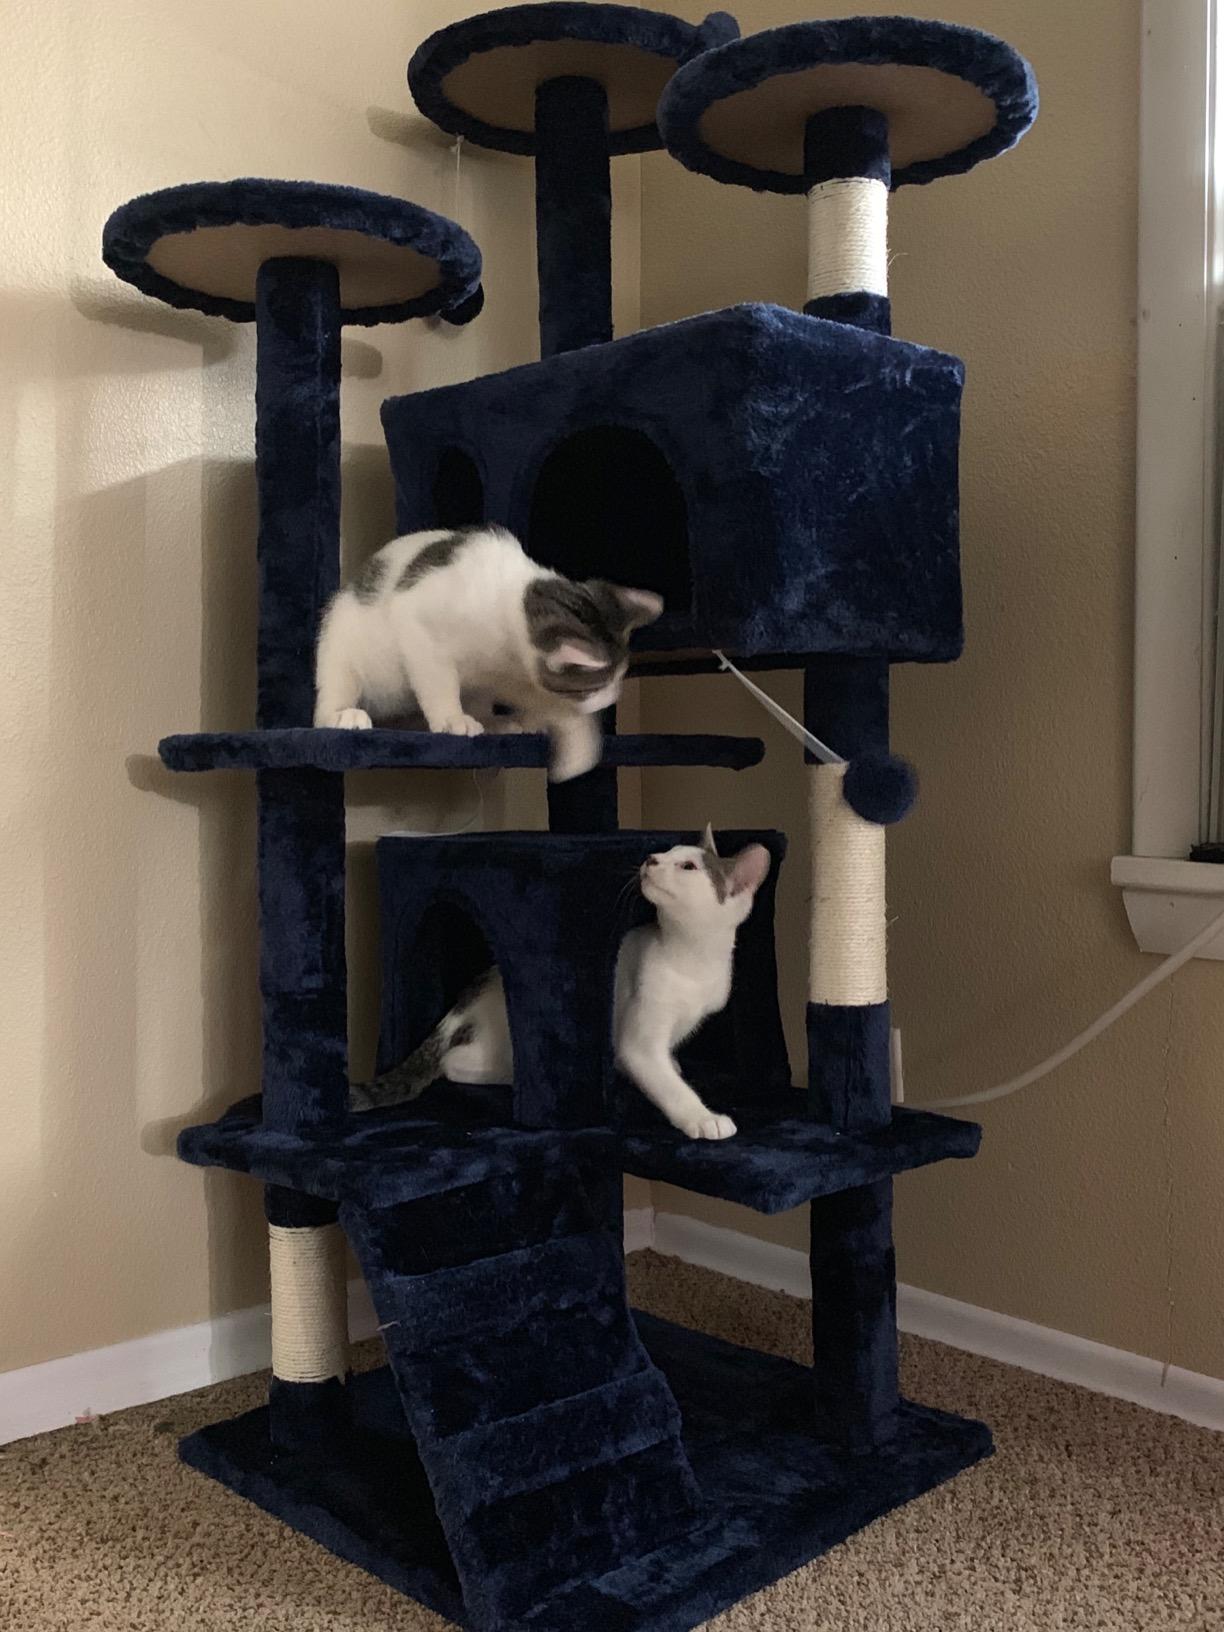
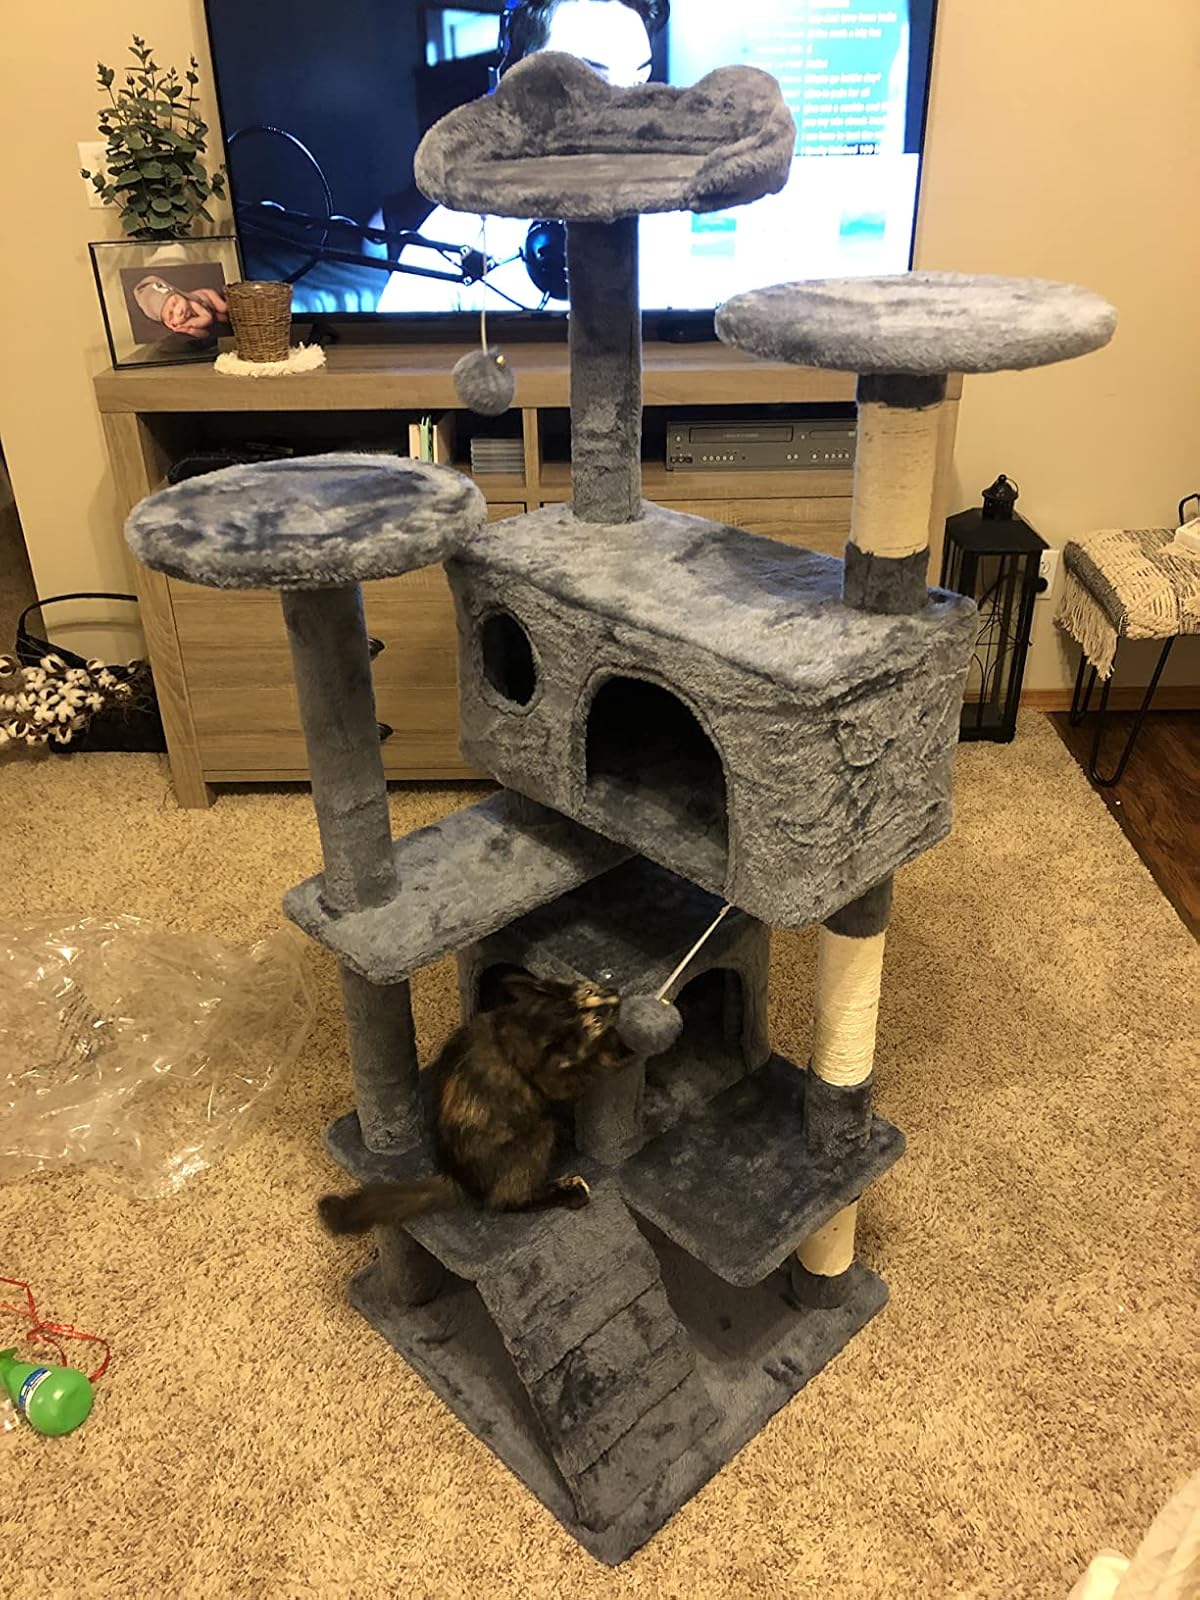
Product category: items_cat tree
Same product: no